Cornicello

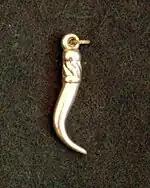
A silver cornicello charm.

A), , or is an Italian amulet or talisman worn to protect against the evil eye (or "malocchio" in Italian) and bad luck in general, and, historically, to promote fertility and virility. In Neapolitan, it is called or variants thereof. The amulet is also sometimes referred to as the Italian horn.